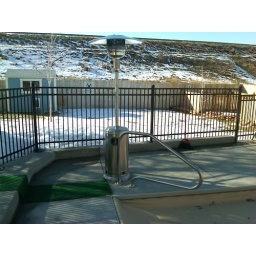
48&amp;quot; black ornamental steel fencing around pool.